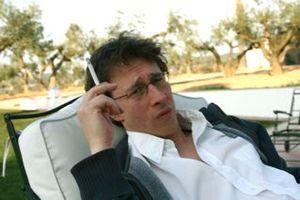
Bertrand Bonello.
Bertrand Bonello, né le 11 septembre 1968 à Nice, est un réalisateur, scénariste et compositeur français.